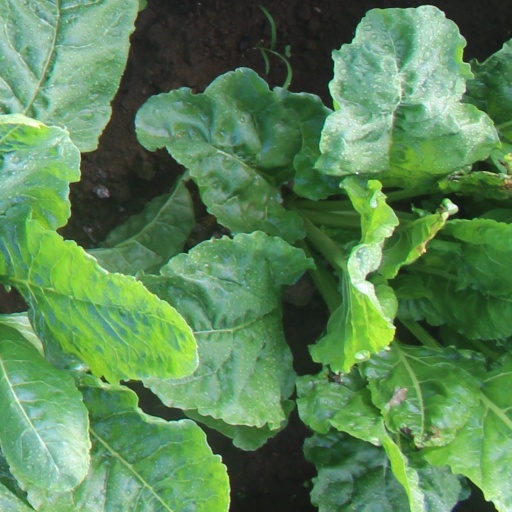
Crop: sugar beet